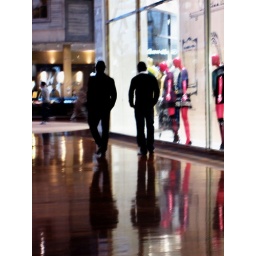
Men in black and pink heads